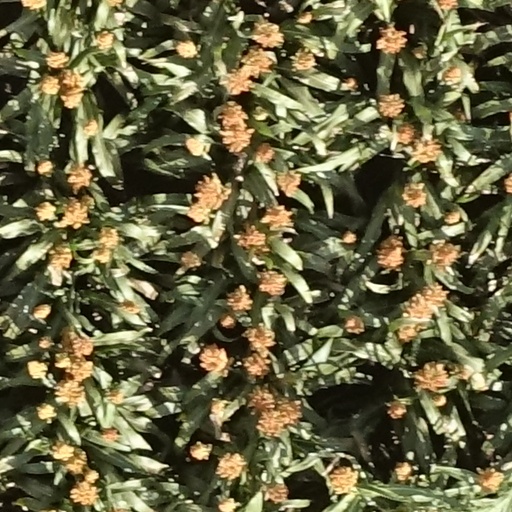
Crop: sorghum